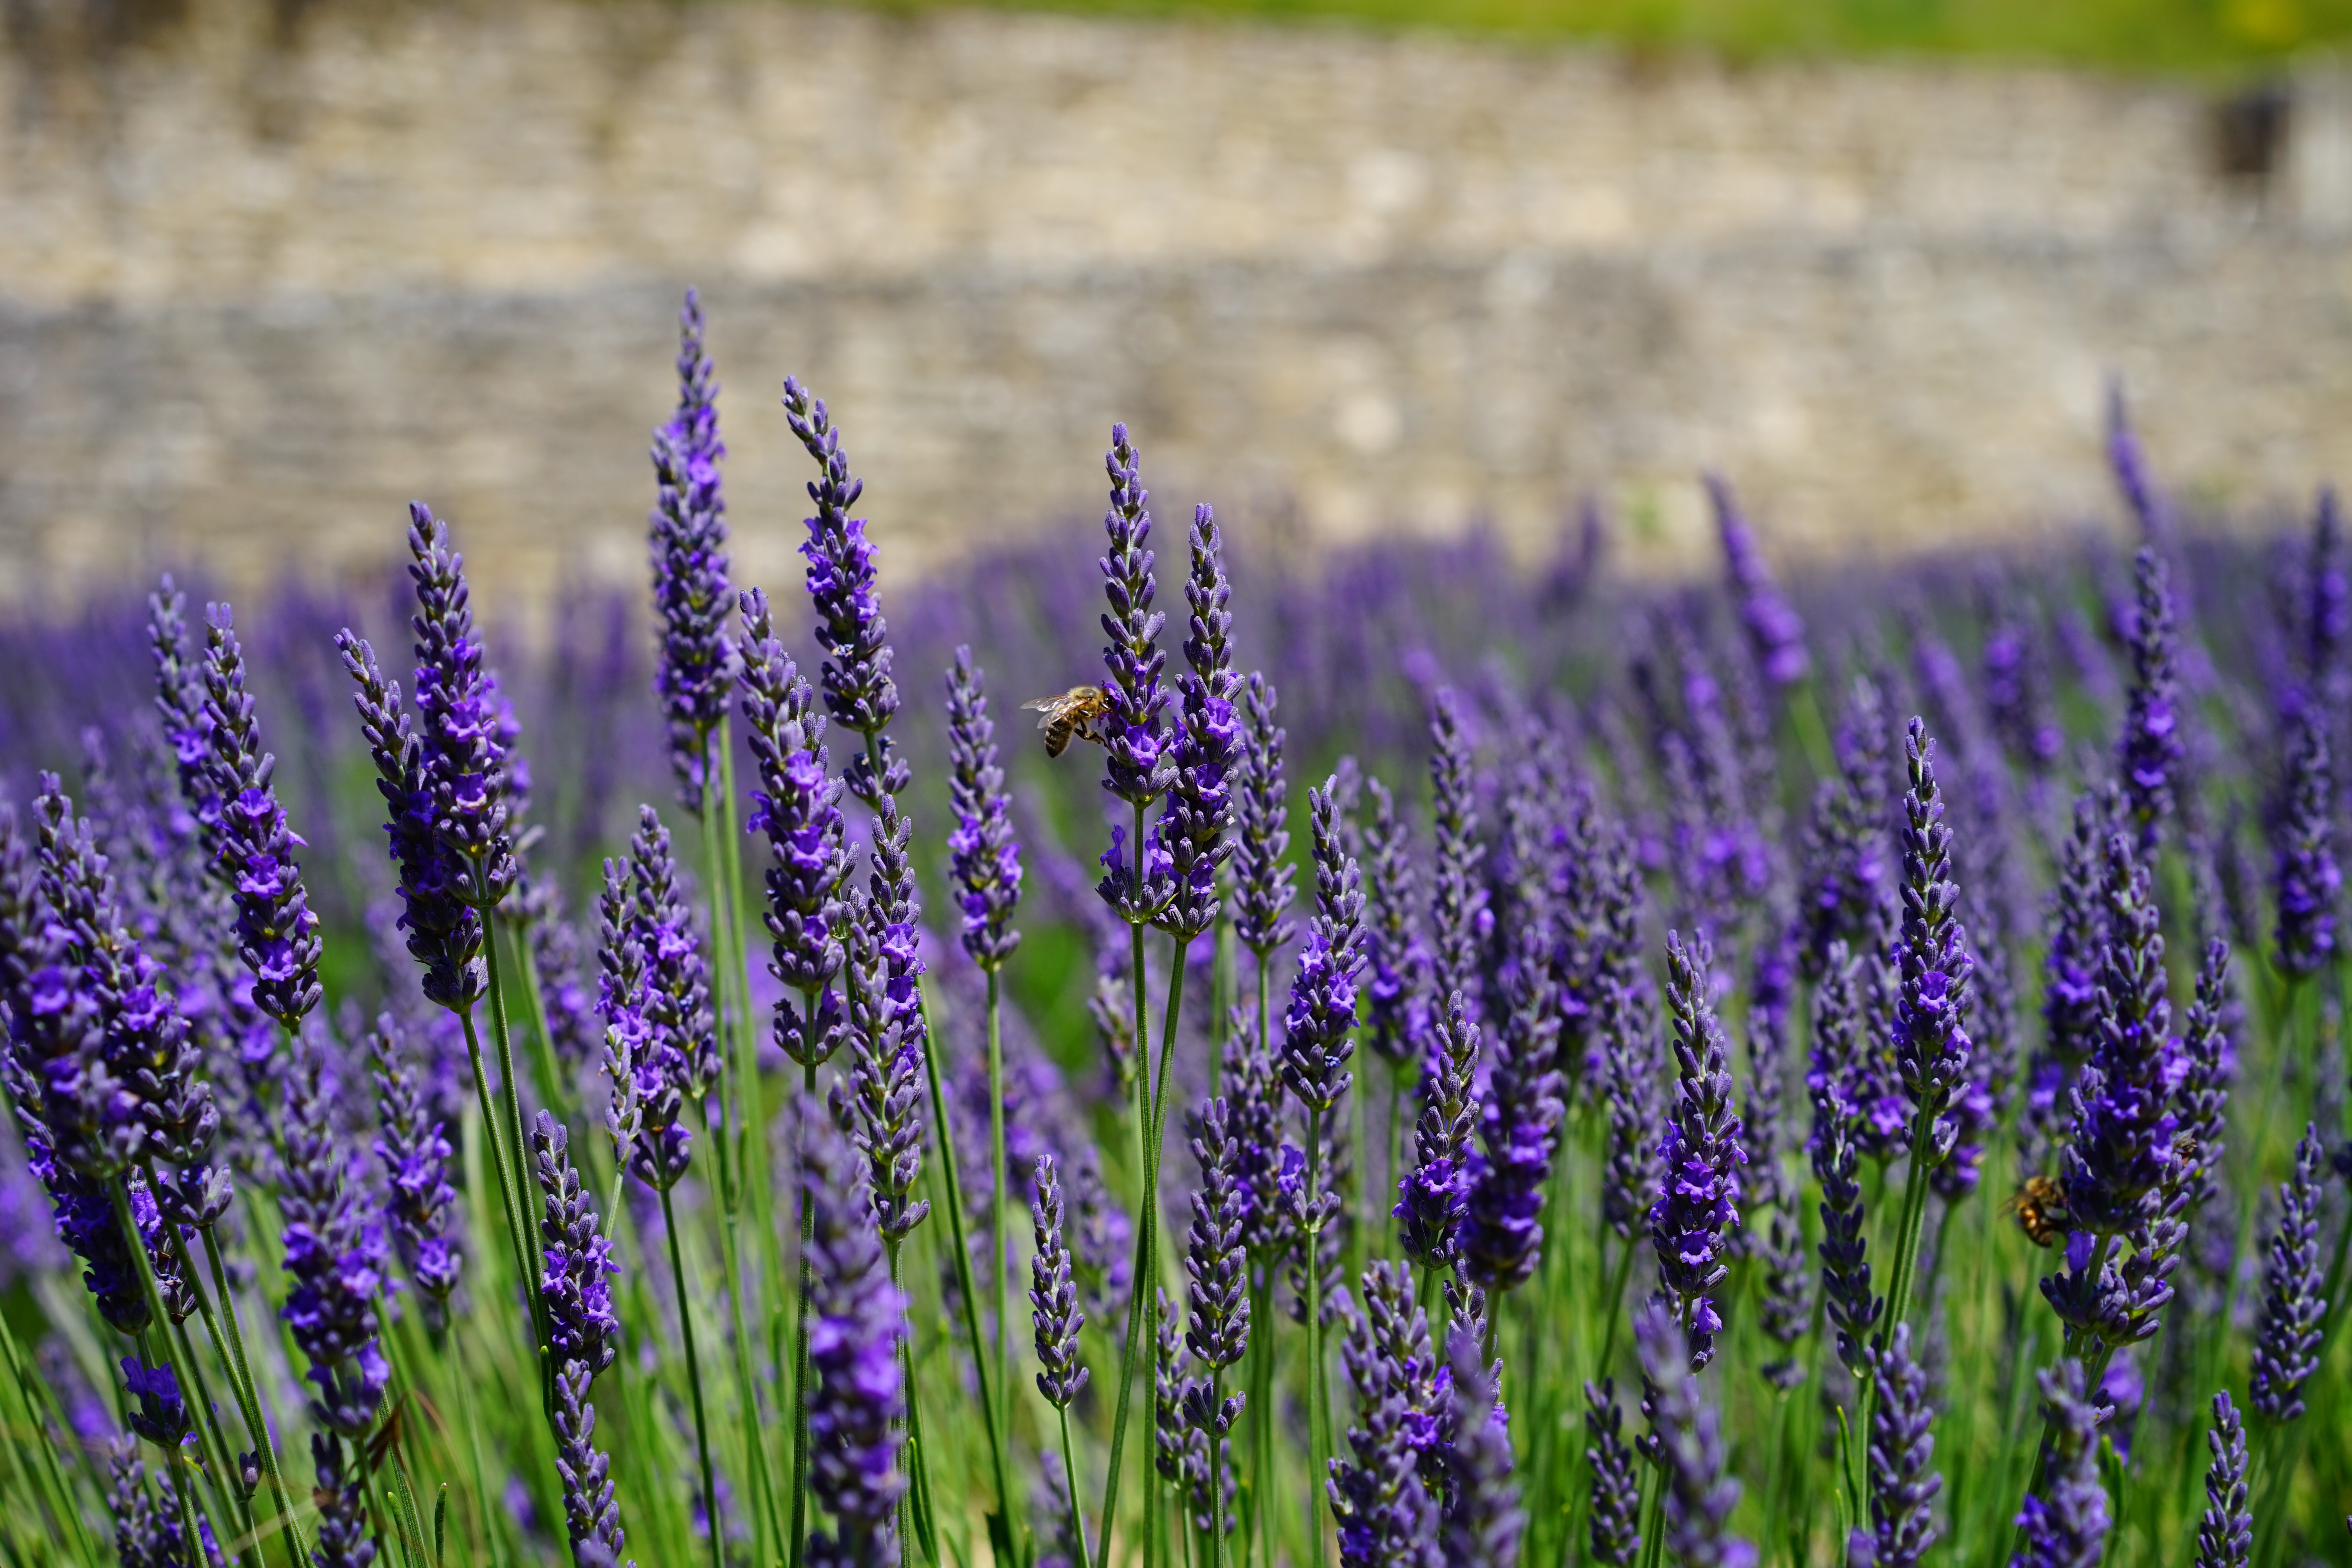
nature, grass, plant, field, meadow, prairie, flower, purple, summer, aroma, green, herb, crop, botany, blue, agriculture, garden, flora, lavender, wildflower, flowers, wild plant, french, bed, petals, decorative, violet, lavender field, provence, fragrant, herbs, flower meadow, fragrance, aromatic, medicinal plant, inflorescence, summer flowers, garden flowers, cottage garden, flowering plant, lamiaceae, lavender flowers, dunkellia, lavender cultivation, wildblue, true lavender, narrow leaf lavender, lavandula angustifolia, lavandula officinalis, lavandula vera, scented plant, homeopathy, lavender meadow, lavendula, grass family, land plant, english lavender, french lavender